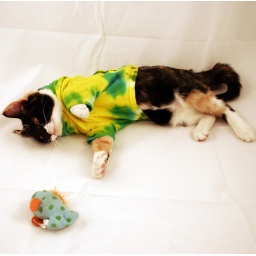
I can't reach the fish in this shirt